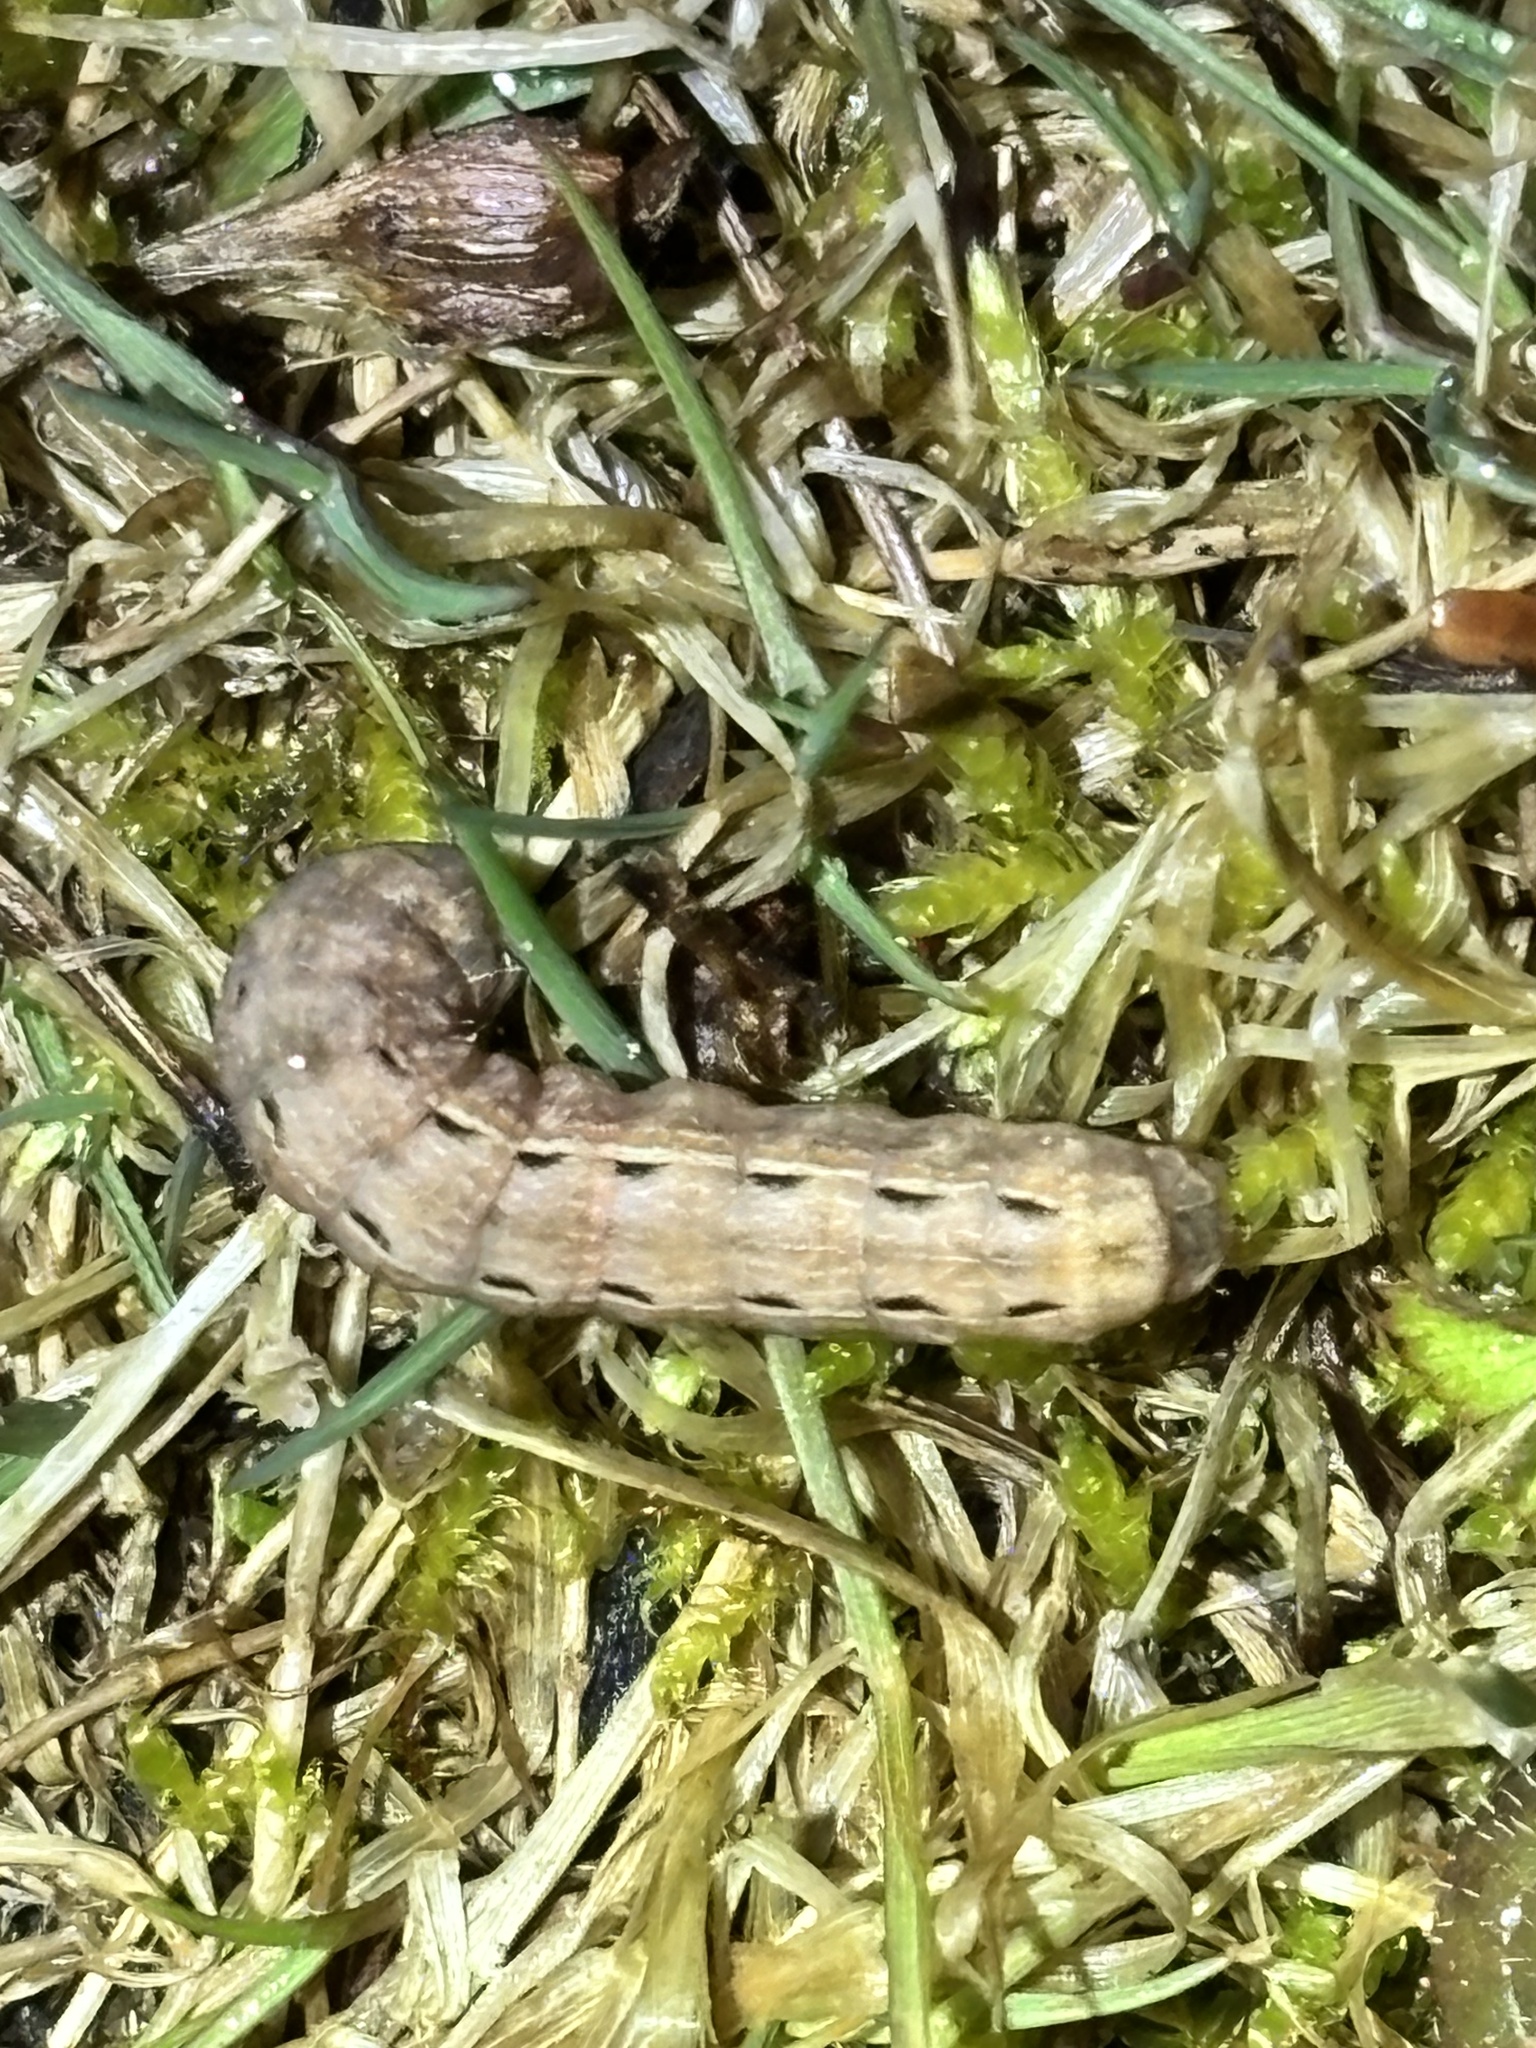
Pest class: cutworms